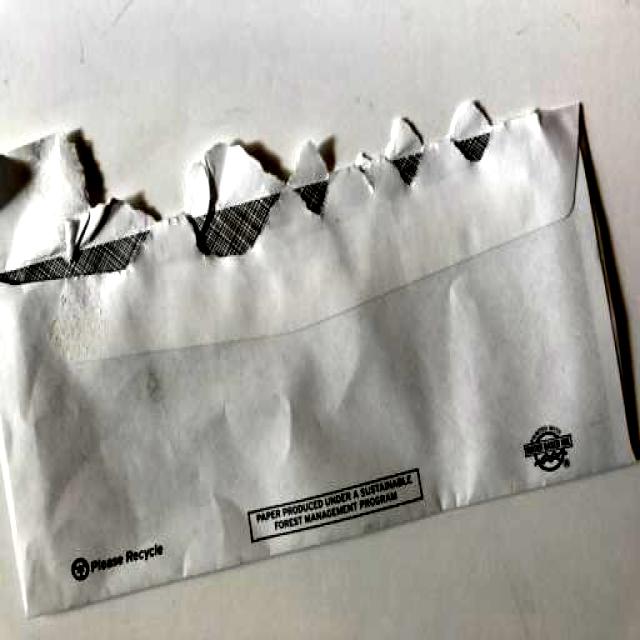
Label: Paper